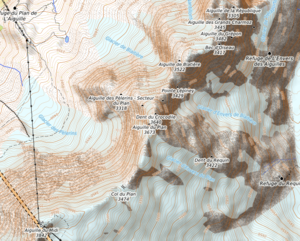
carte réalisée sur umap This map was created from OpenStreetMap project data, collected by the community. This map may be incomplete, and may contain errors. Don't rely solely on it for navigation.
L'aiguille du Plan est un sommet des aiguilles de Chamonix dans le massif du Mont-Blanc. Elle culmine à 3 673 m d'altitude.